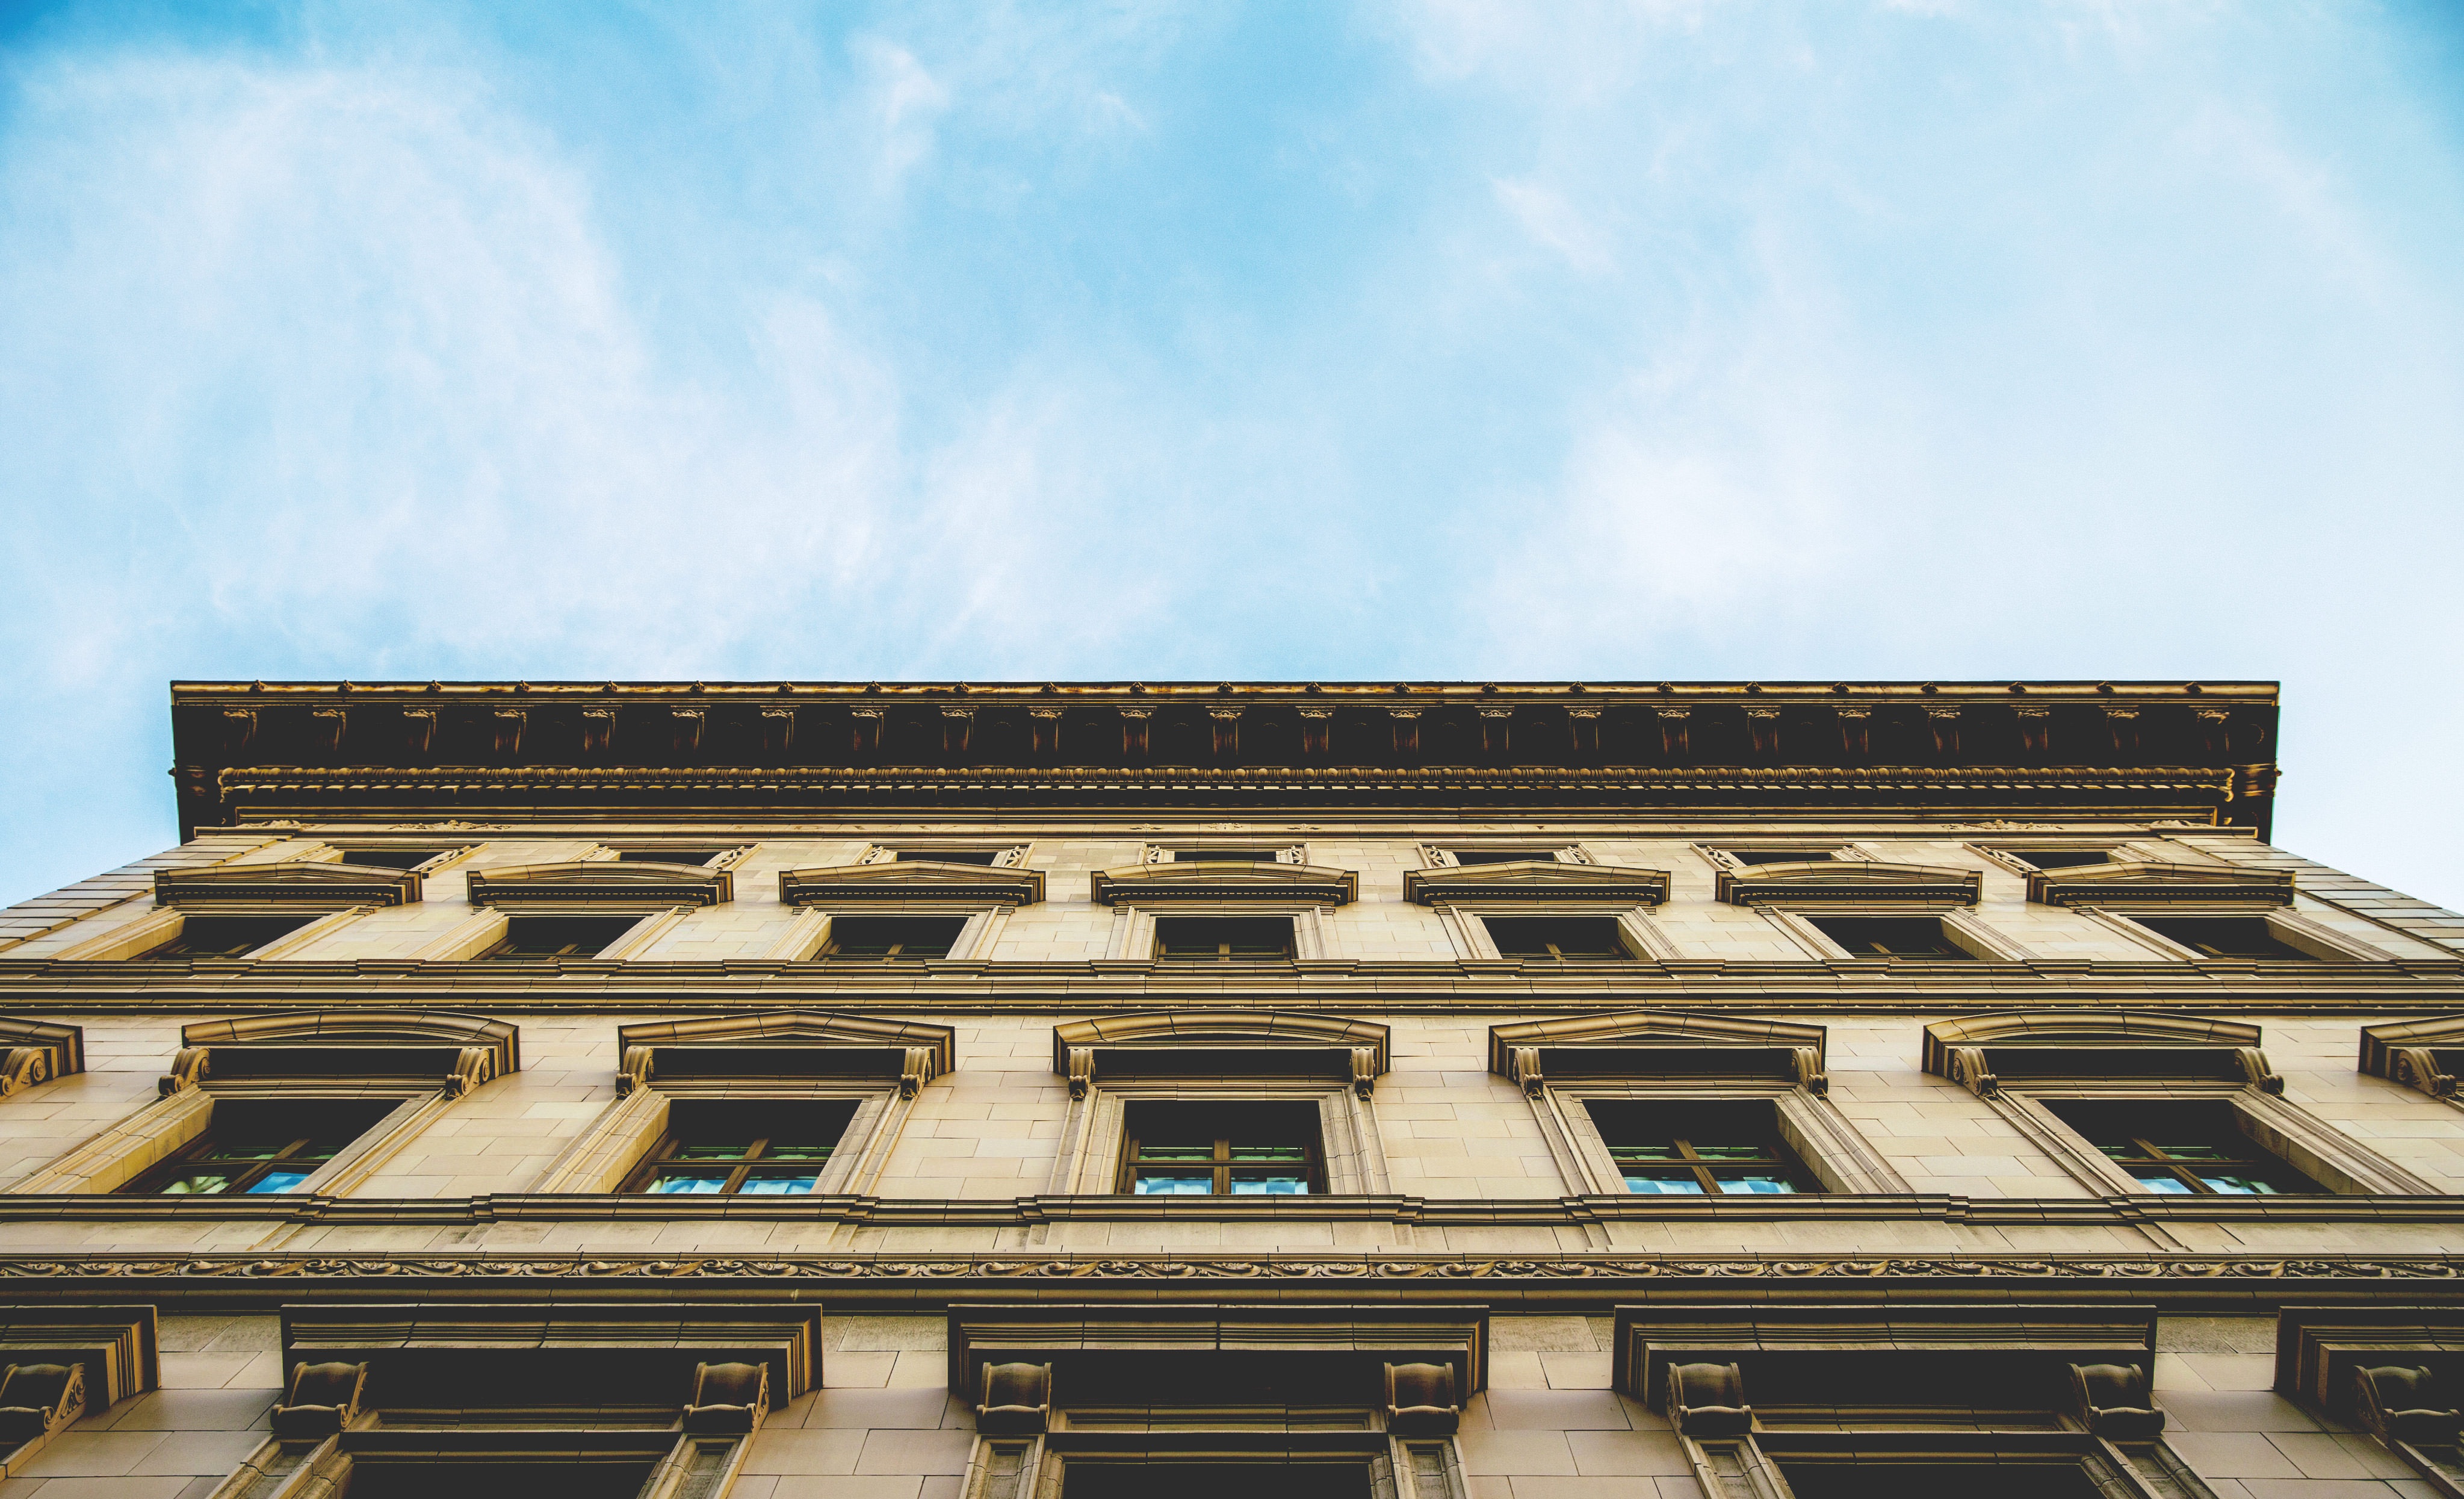
architecture, structure, perspective, building, city, skyscraper, downtown, landmark, facade, stadium, windows, shape, low angle shot, urban area, human settlement, sport venue